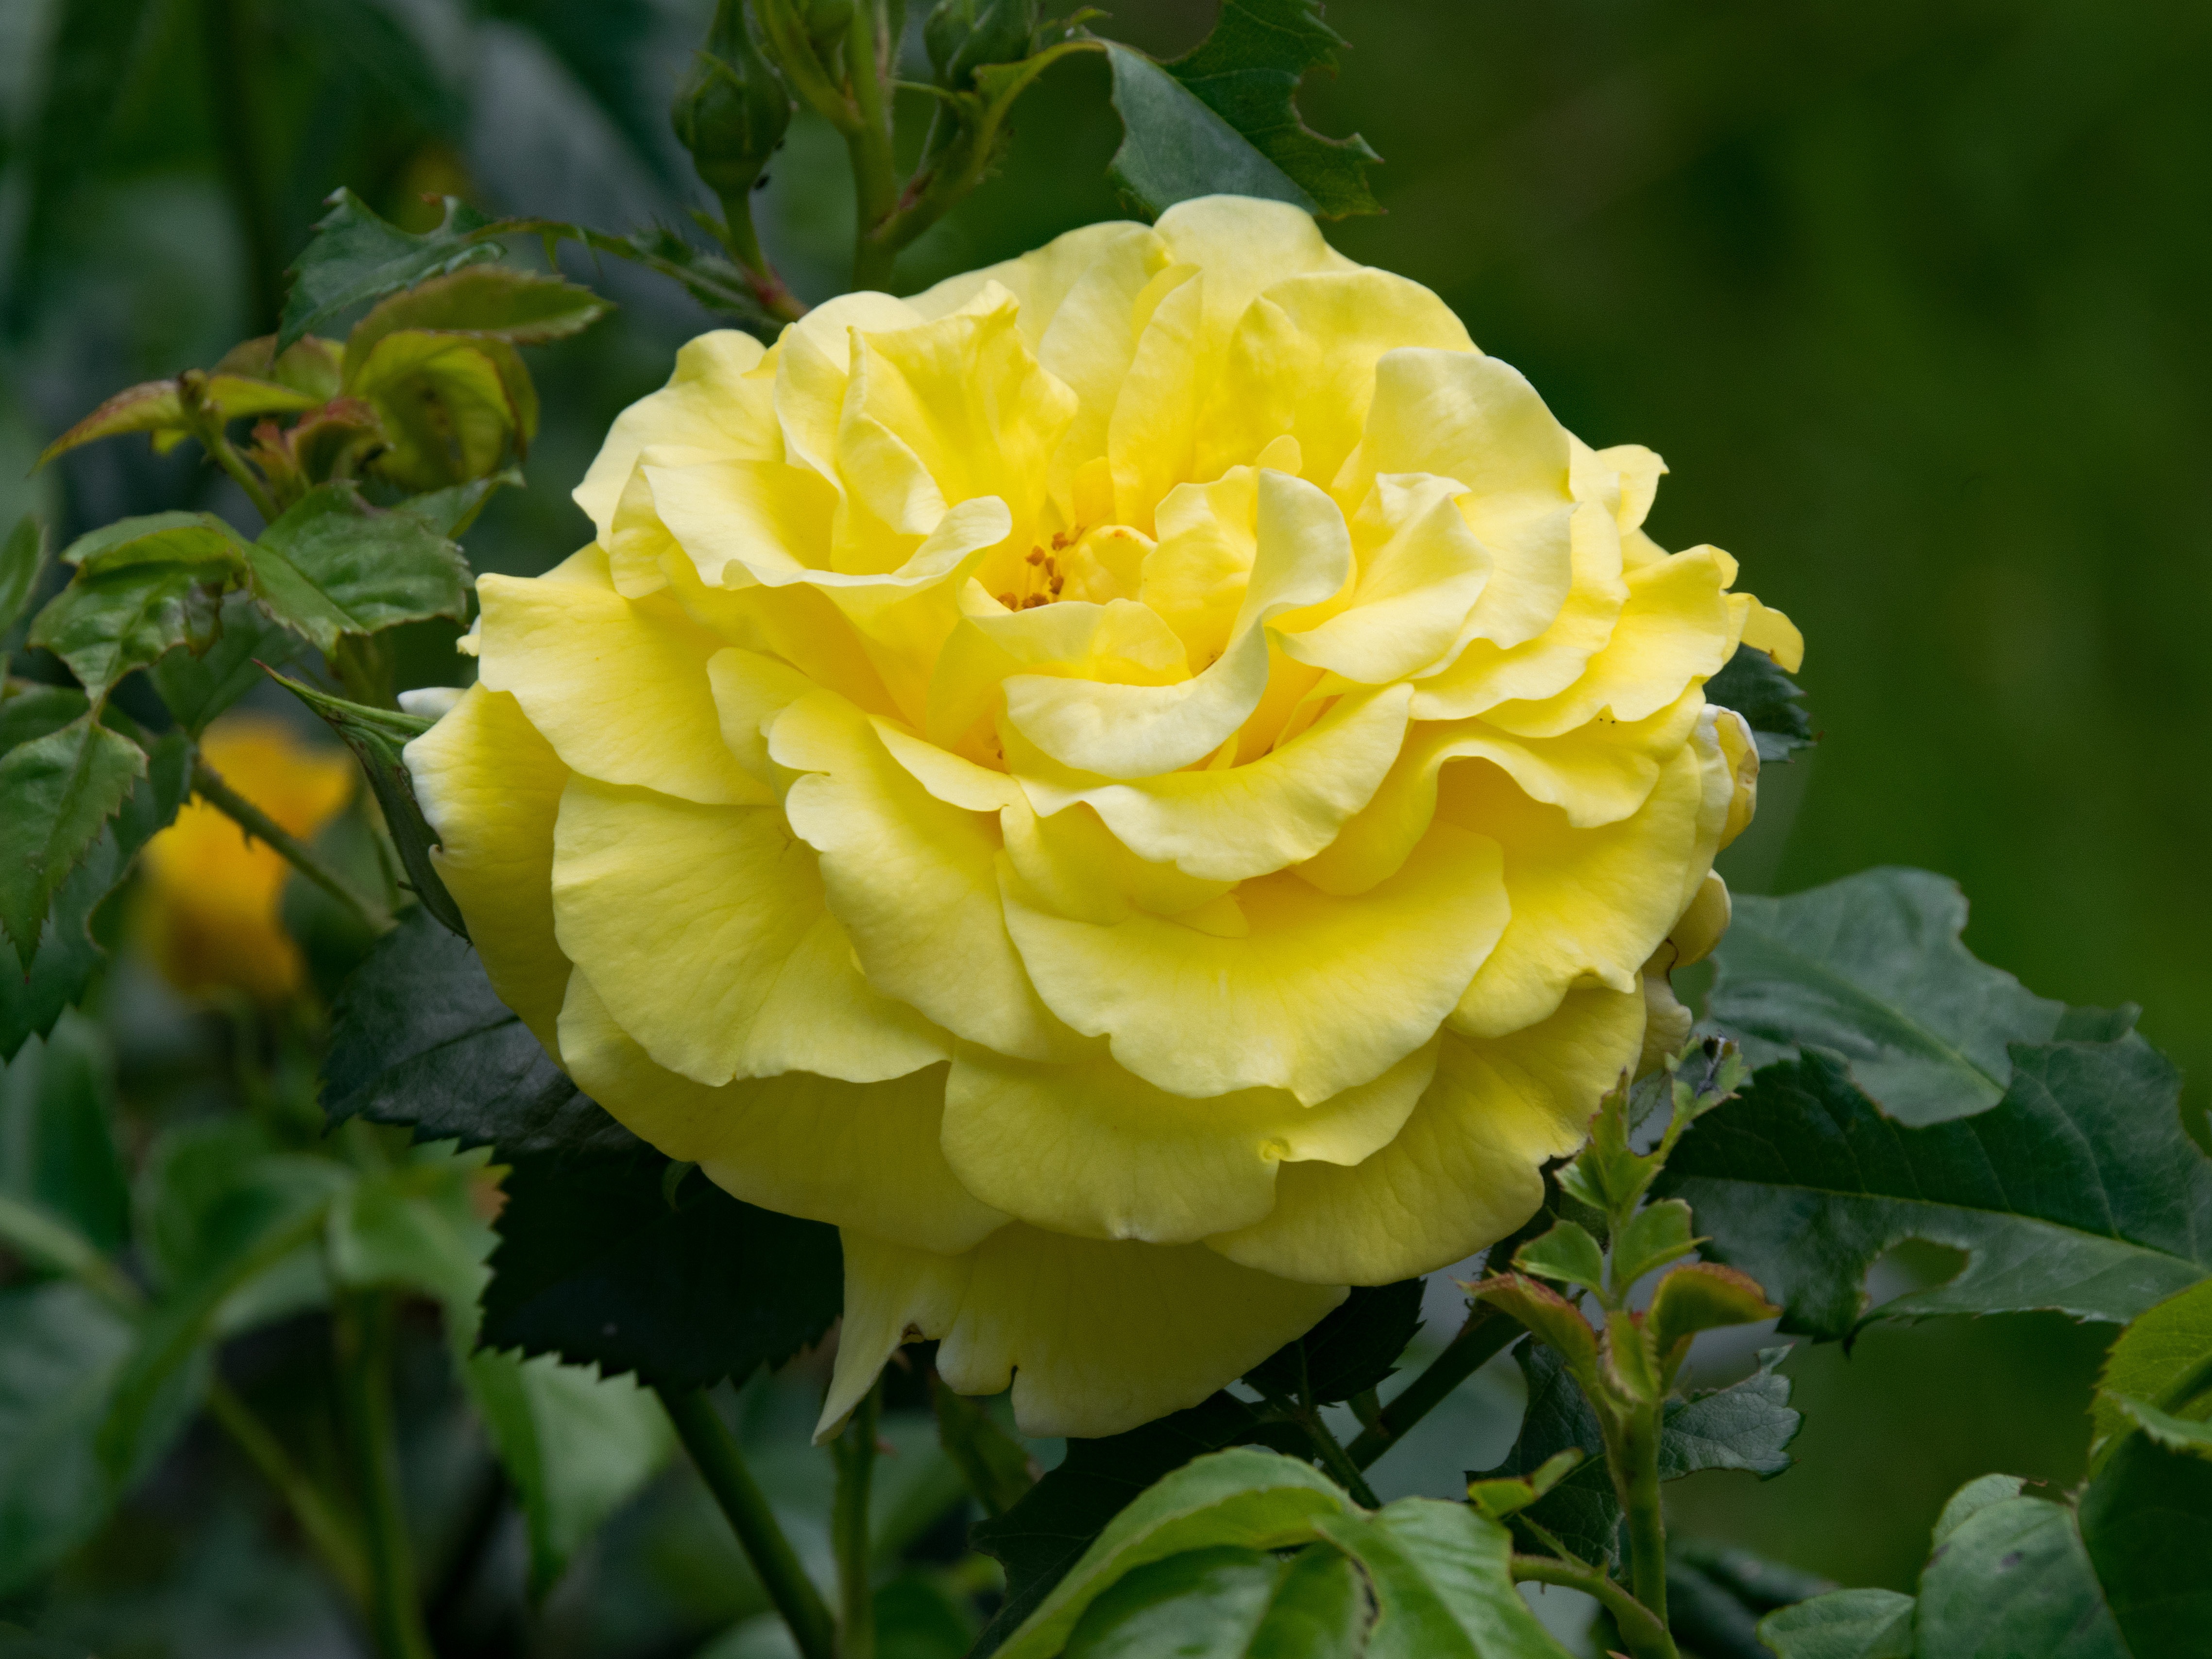
nature, blossom, plant, flower, petal, bloom, rose, yellow, flora, flowers, floribunda, flowering plant, garden roses, rose family, shrub rose, burnet rose, land plant, rosa centifolia, rose order, austrian briar, light queen lucia